Pillow

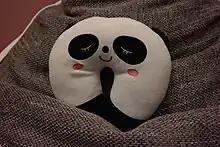
Panda shaped travel pillow.

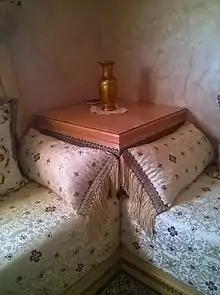
Decorated pillows piled on the corner of a sofa.

The classic bed pillow shape is usually a square or rectangle. In the US, they are common in these three sizes (in inches): Standard (20×26 inches), Queen (20×30 inches), and King (20×36 inches). In the US, a less common size is Jumbo (20×28 inches), which is larger than the Standard Size but smaller than the Queen Size.